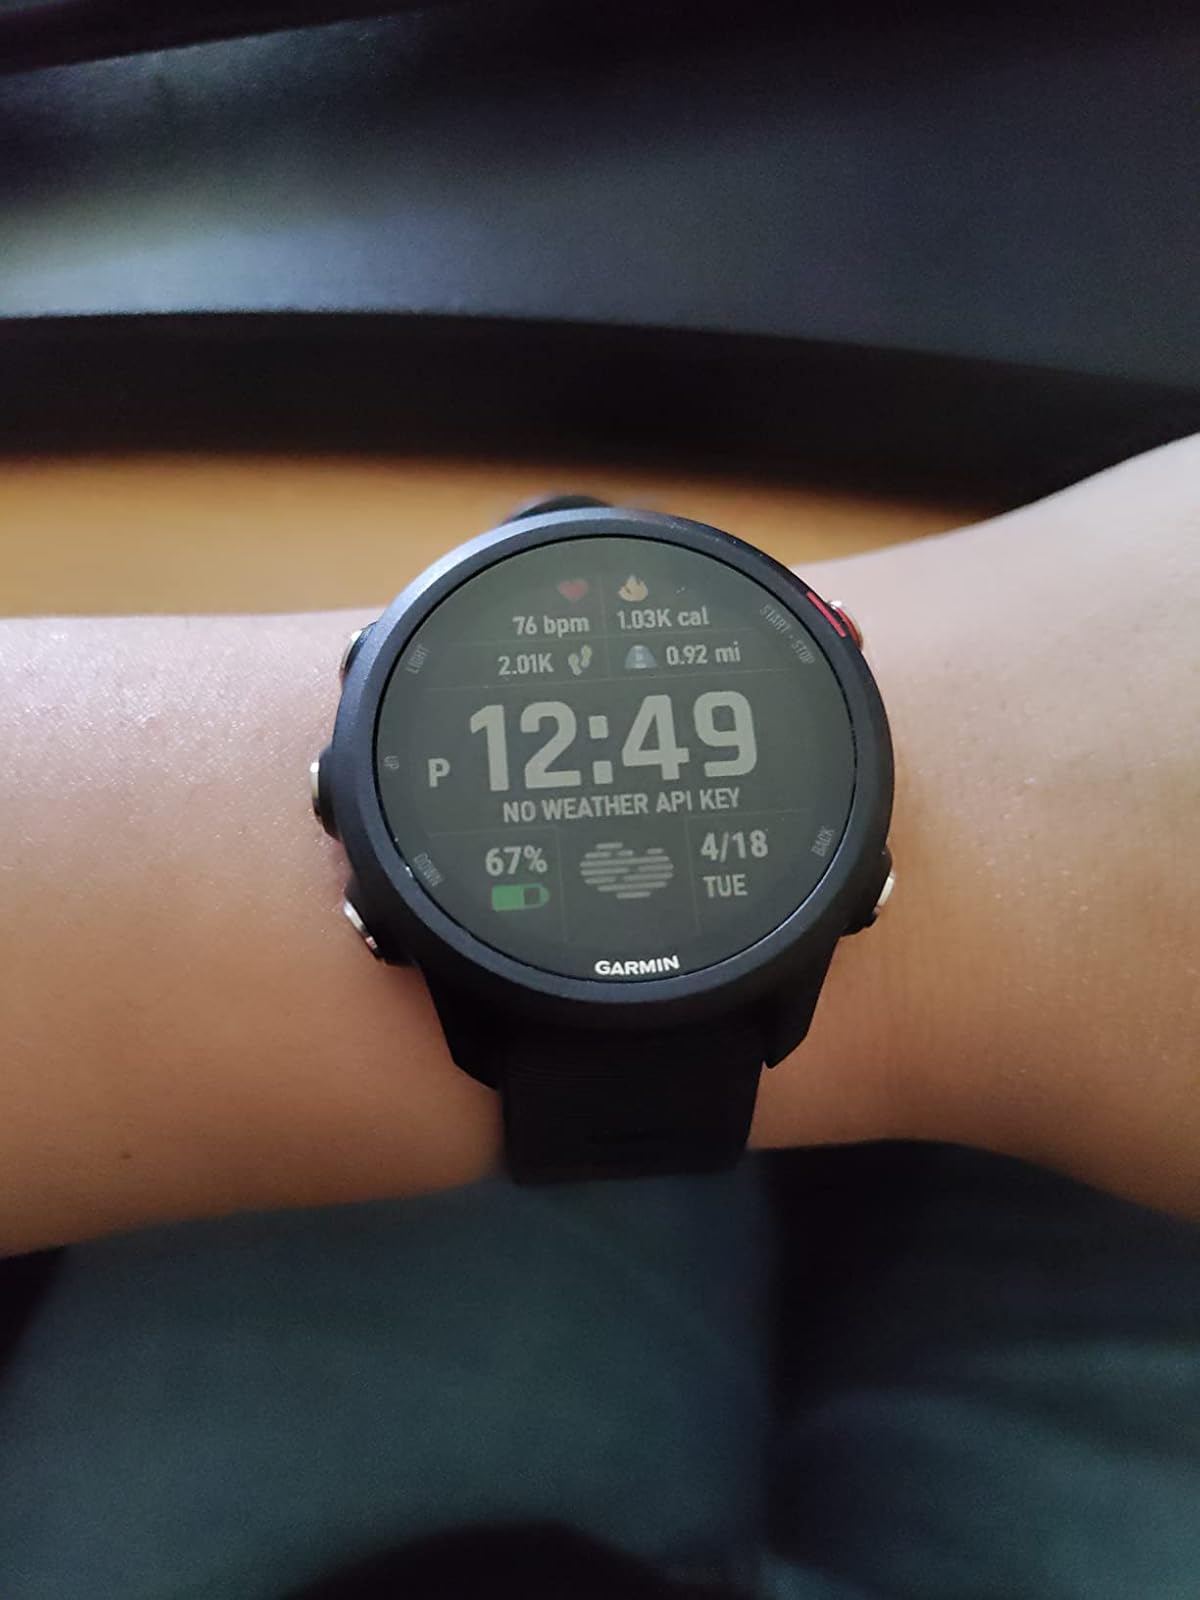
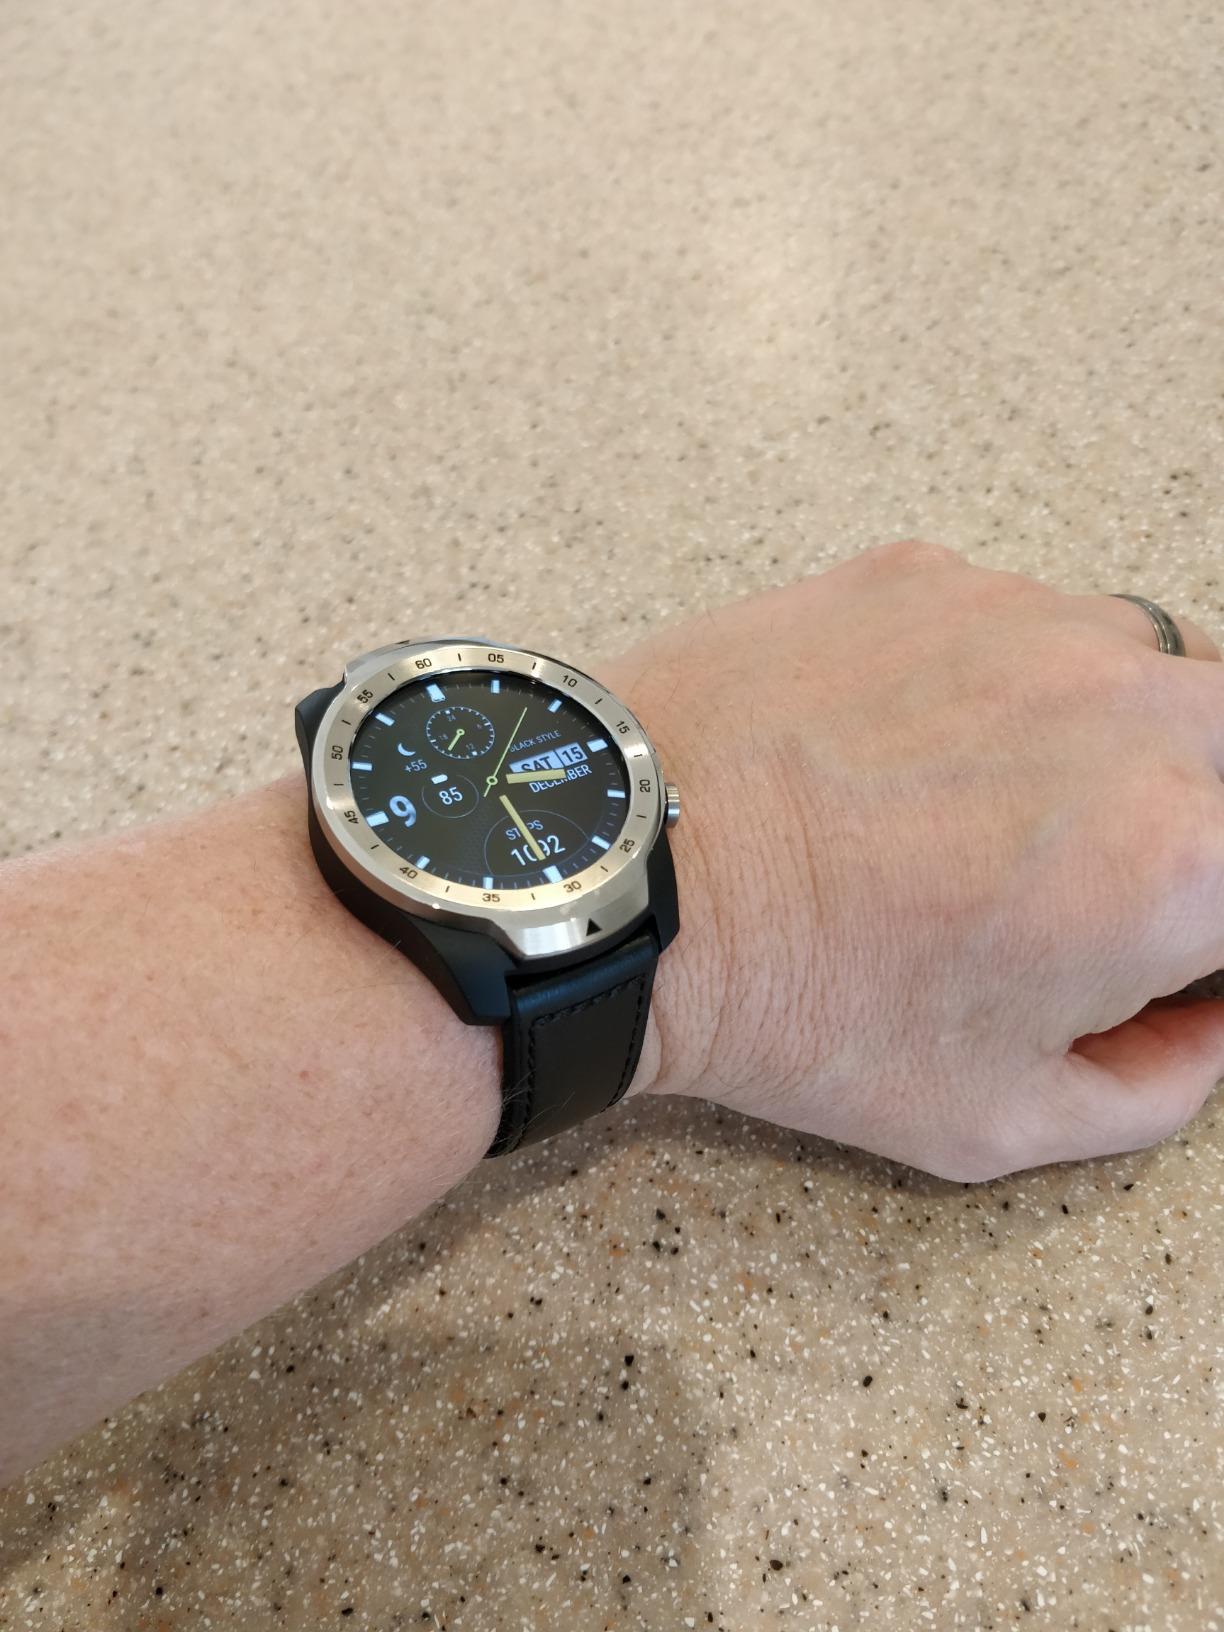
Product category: smartwatch
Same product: no